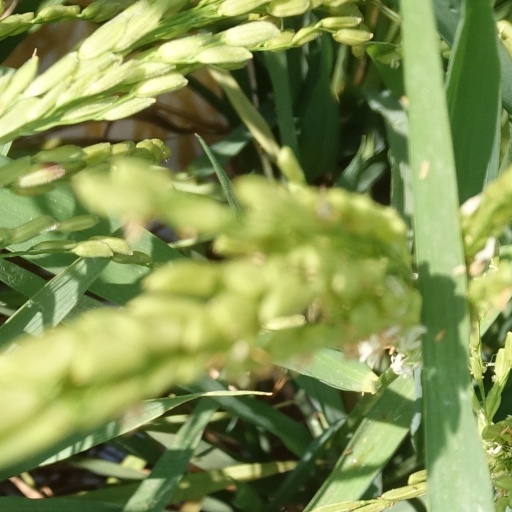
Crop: rice